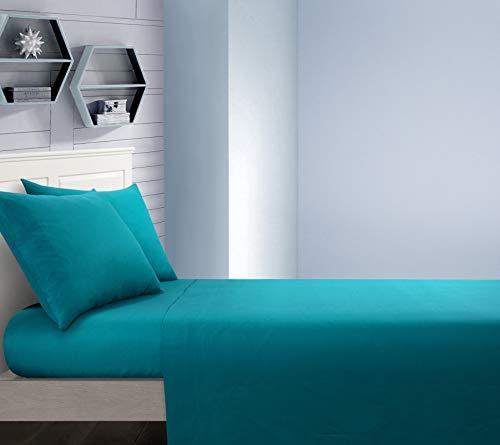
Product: Heritage Kids Color Splash Bedding Set, Queen, Pink
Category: Home & Kitchen | Bedding | Kids' Bedding
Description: Bed in a bag: comforter, printed sheet set, decorative pillow.
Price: $99.99
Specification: ProductDimensions:86x90x0.2inches|ItemWeight:3pounds|ShippingWeight:3pounds|Manufacturer:IdeaNuova|ASIN:B07QVSZJJ2|Itemmodelnumber:YZ18-D1-011-034